La Job

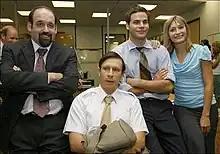
Cast of "La Job".

La Job is a Canadian French-language comedy television series set in Montreal, Quebec. It is an adaptation of the British show "The Office". Produced by Anne-Marie Losique's Image Diffusion International, it has been broadcast for a limited number of viewers on Bell Satellite TV satellite television, beginning on October 9, 2006. It was later seen by a wider audience on the public broadcaster Radio-Canada (starting in January 2007) and specialty channel ARTV (starting in the third quarter of the same year). It is the third official foreign adaptation of the concept, and the second in a language other than English.